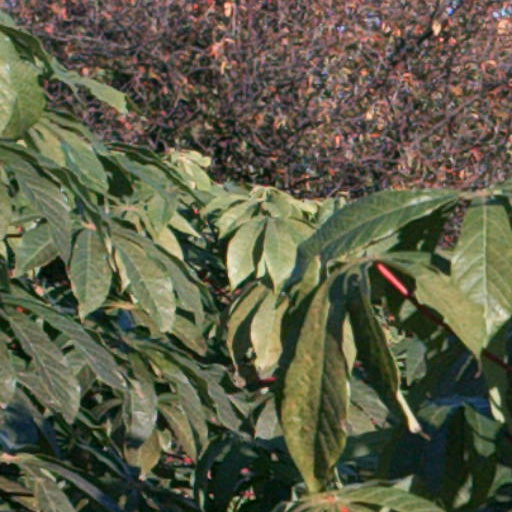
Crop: cassava